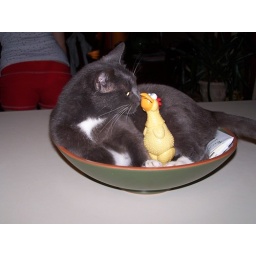
and she's in the fruit bowl :]. Oh, my butt in the background.